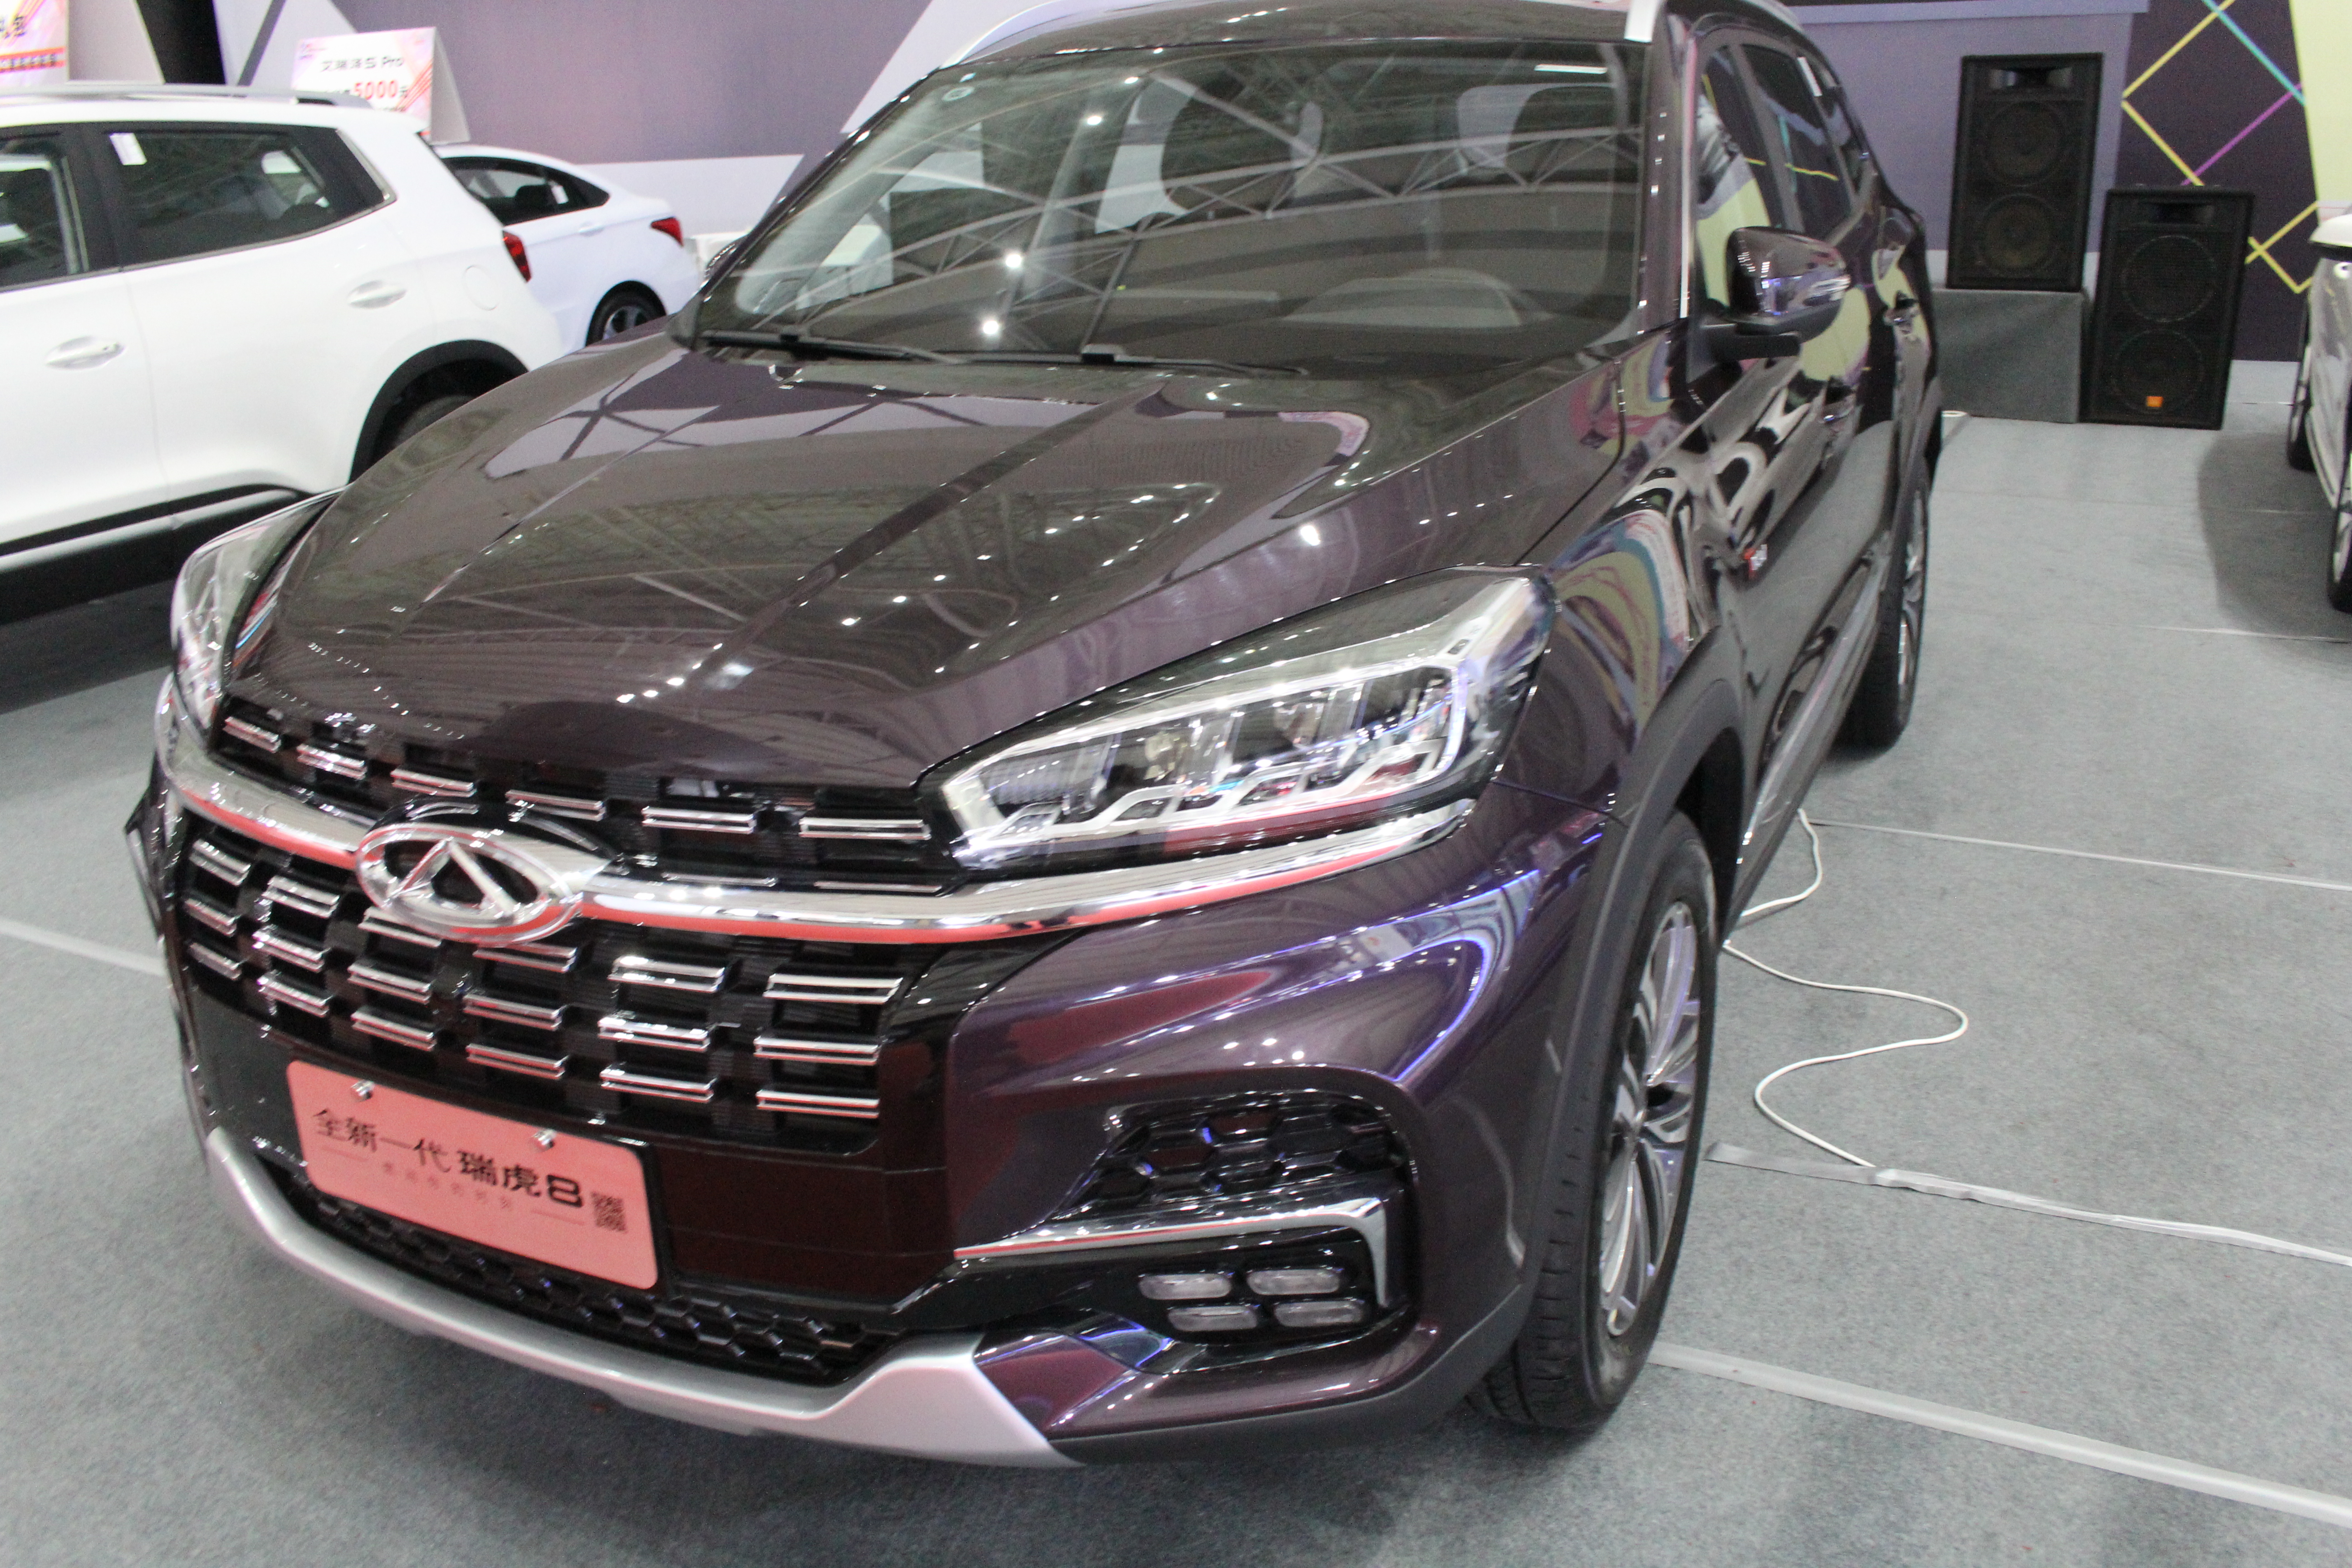
cars, old cars, ancient cars, vehicles, arts, museum, engineering, automovil, tanks, modern auto, technology, automotriz, chevrolet, ford, new cars, land vehicle, vehicle, car, automotive design, sport utility vehicle, auto show, Mini SUV, citroen, grille, mid size car, Citro n c4, bumper, compact sport utility vehicle, family car, crossover suv, subcompact car, performance car, compact car, rim, ford motor company, hatchback, city car